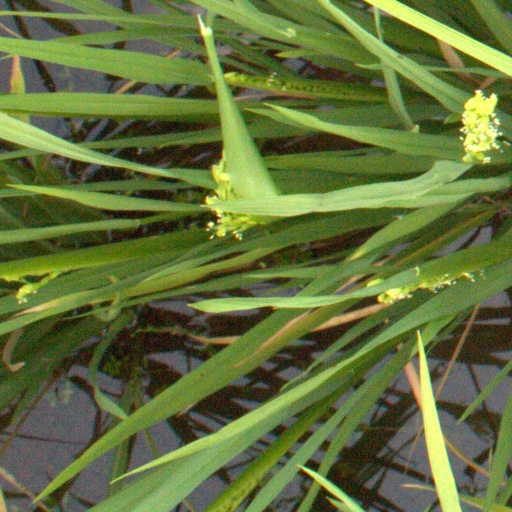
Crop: rice